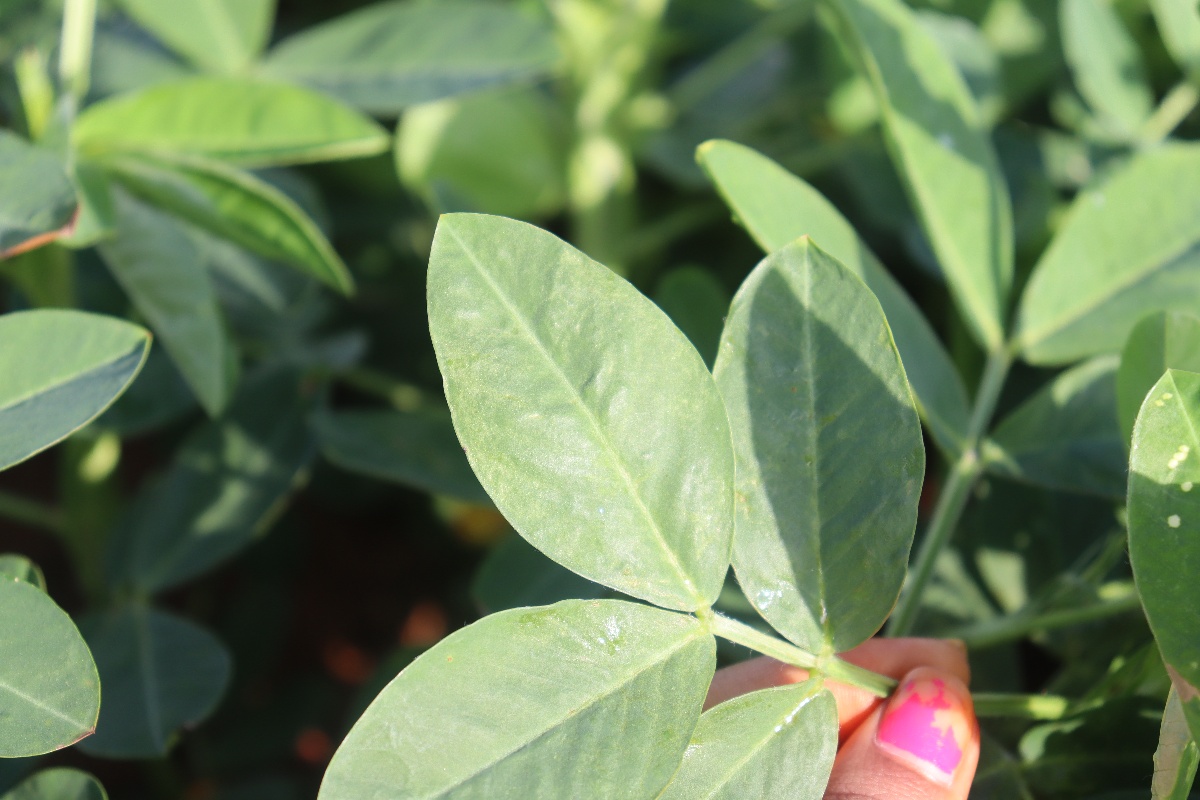
Label: healthy leaf